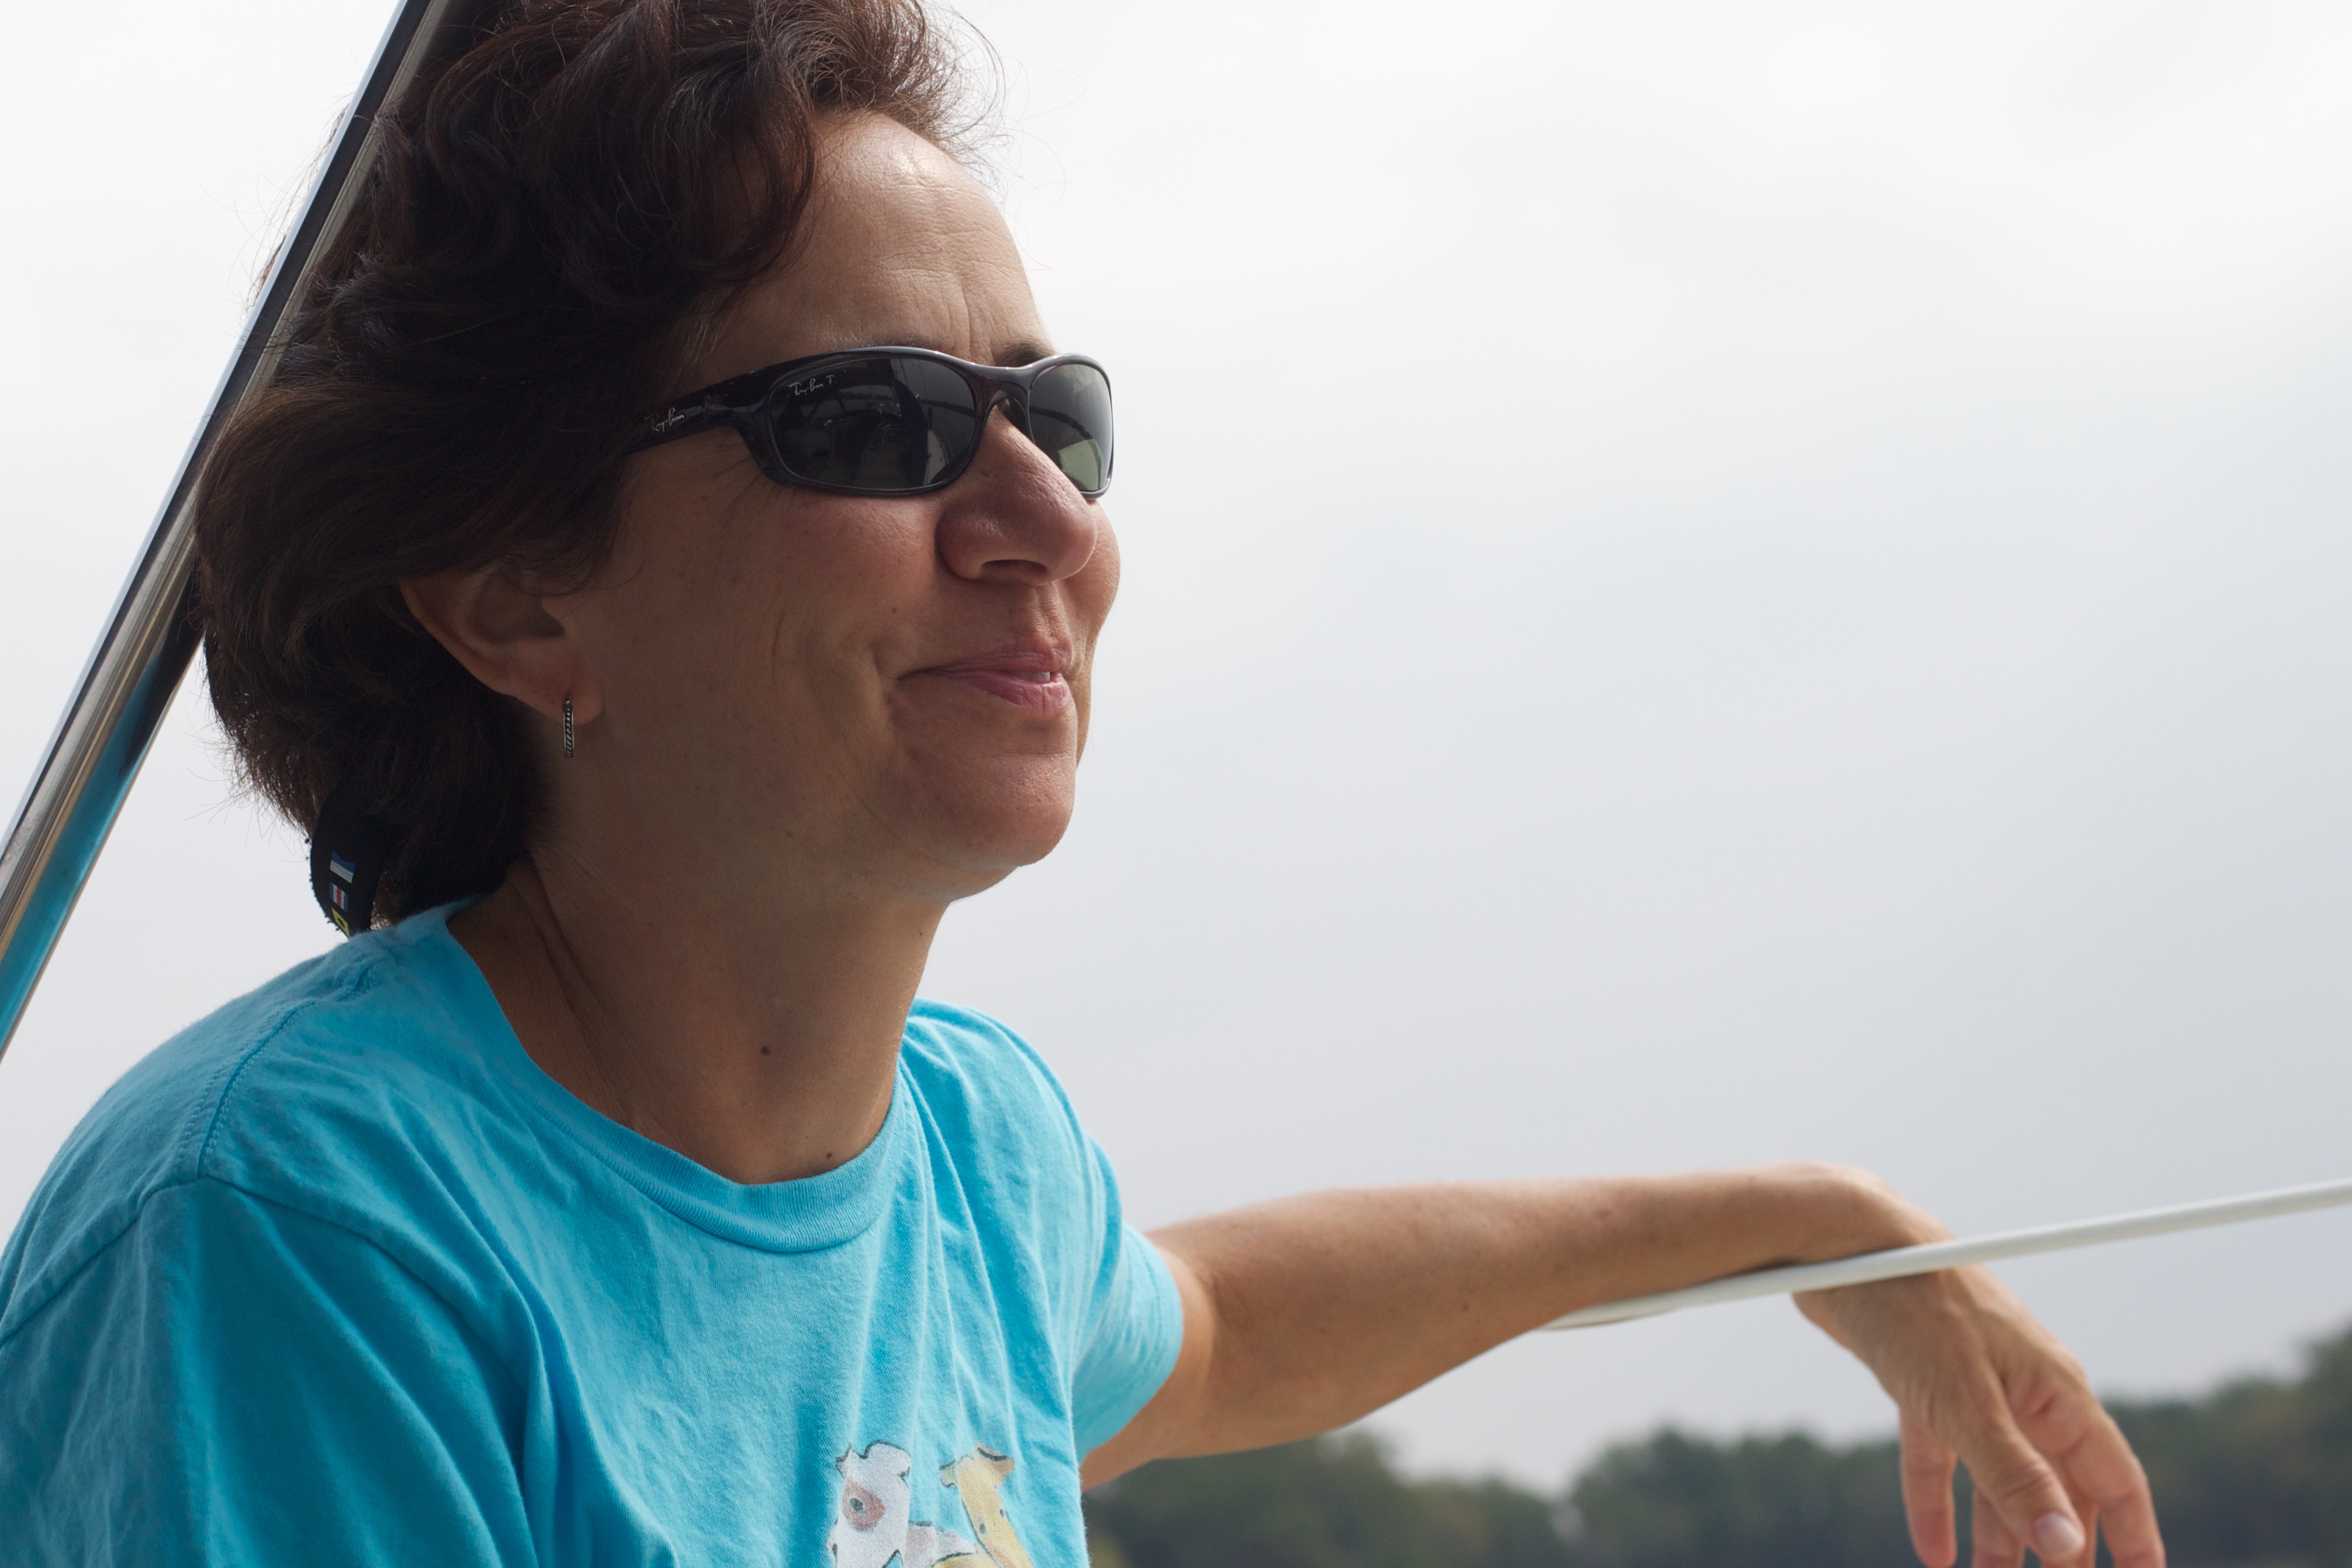
man, person, male, portrait, spring, sailing, blue, smile, sunglasses, glasses, odyssey, vision care